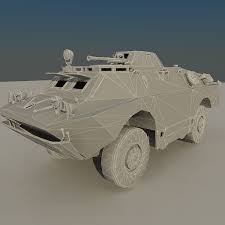
Label: BTR